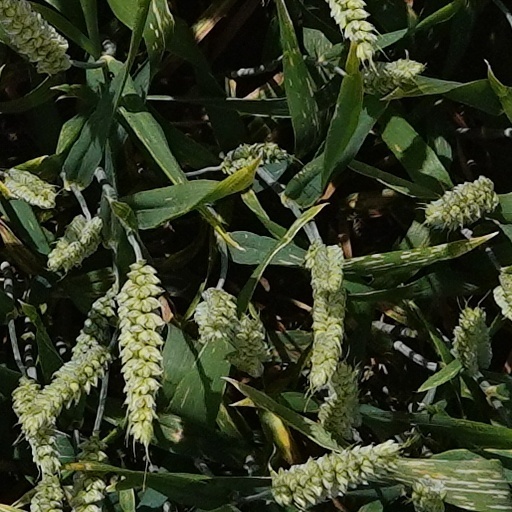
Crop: wheat